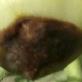
Crop: Tomato
Condition: blossom-end-rot-d